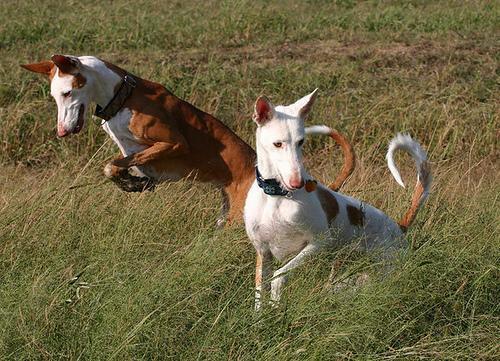
Ibizan_hound